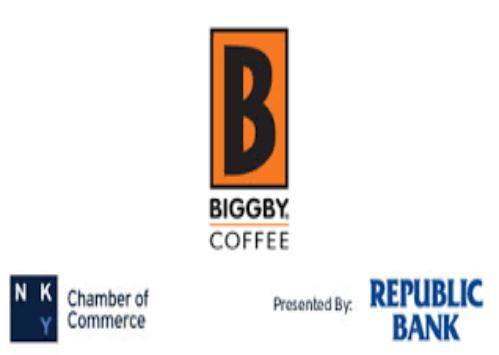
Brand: Biggby Coffee
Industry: Food